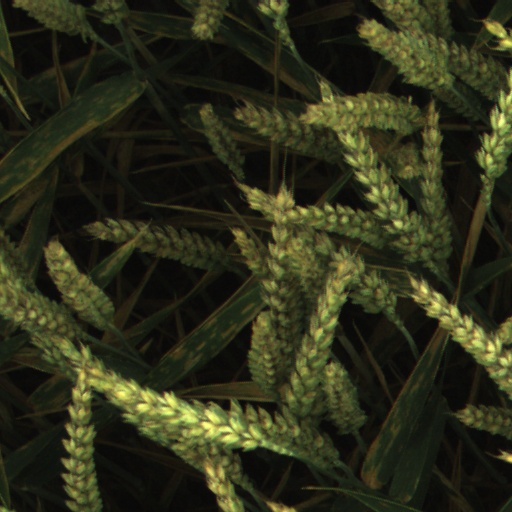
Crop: wheat